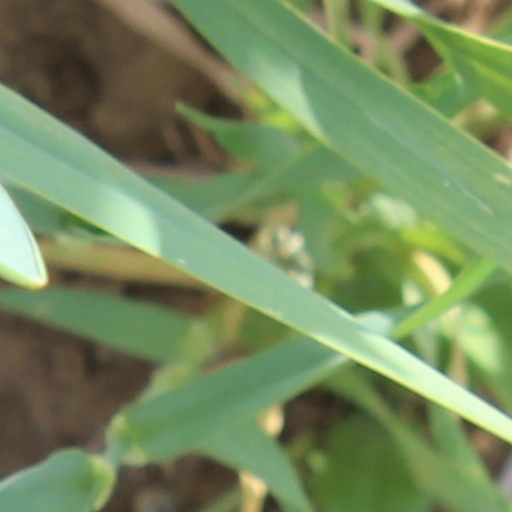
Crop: wheat